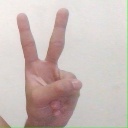
अक्षर: क